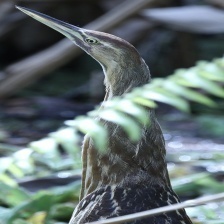
Species: AMERICAN BITTERN
Scientific name: BOTAURUS LENTIGINOSUS